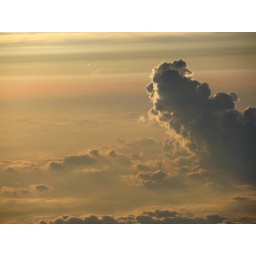
Pic taken from my window seat on my way to Miami in June 2009.